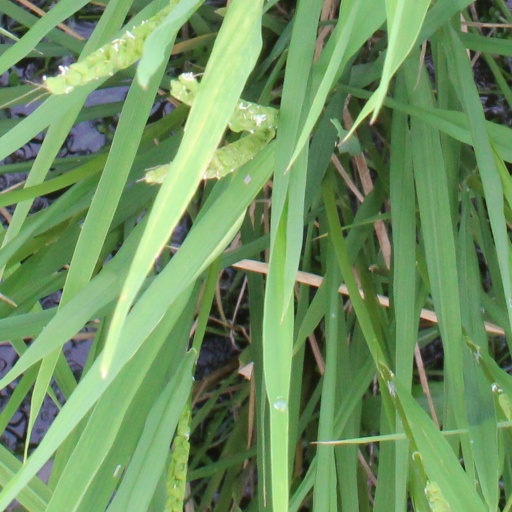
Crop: rice